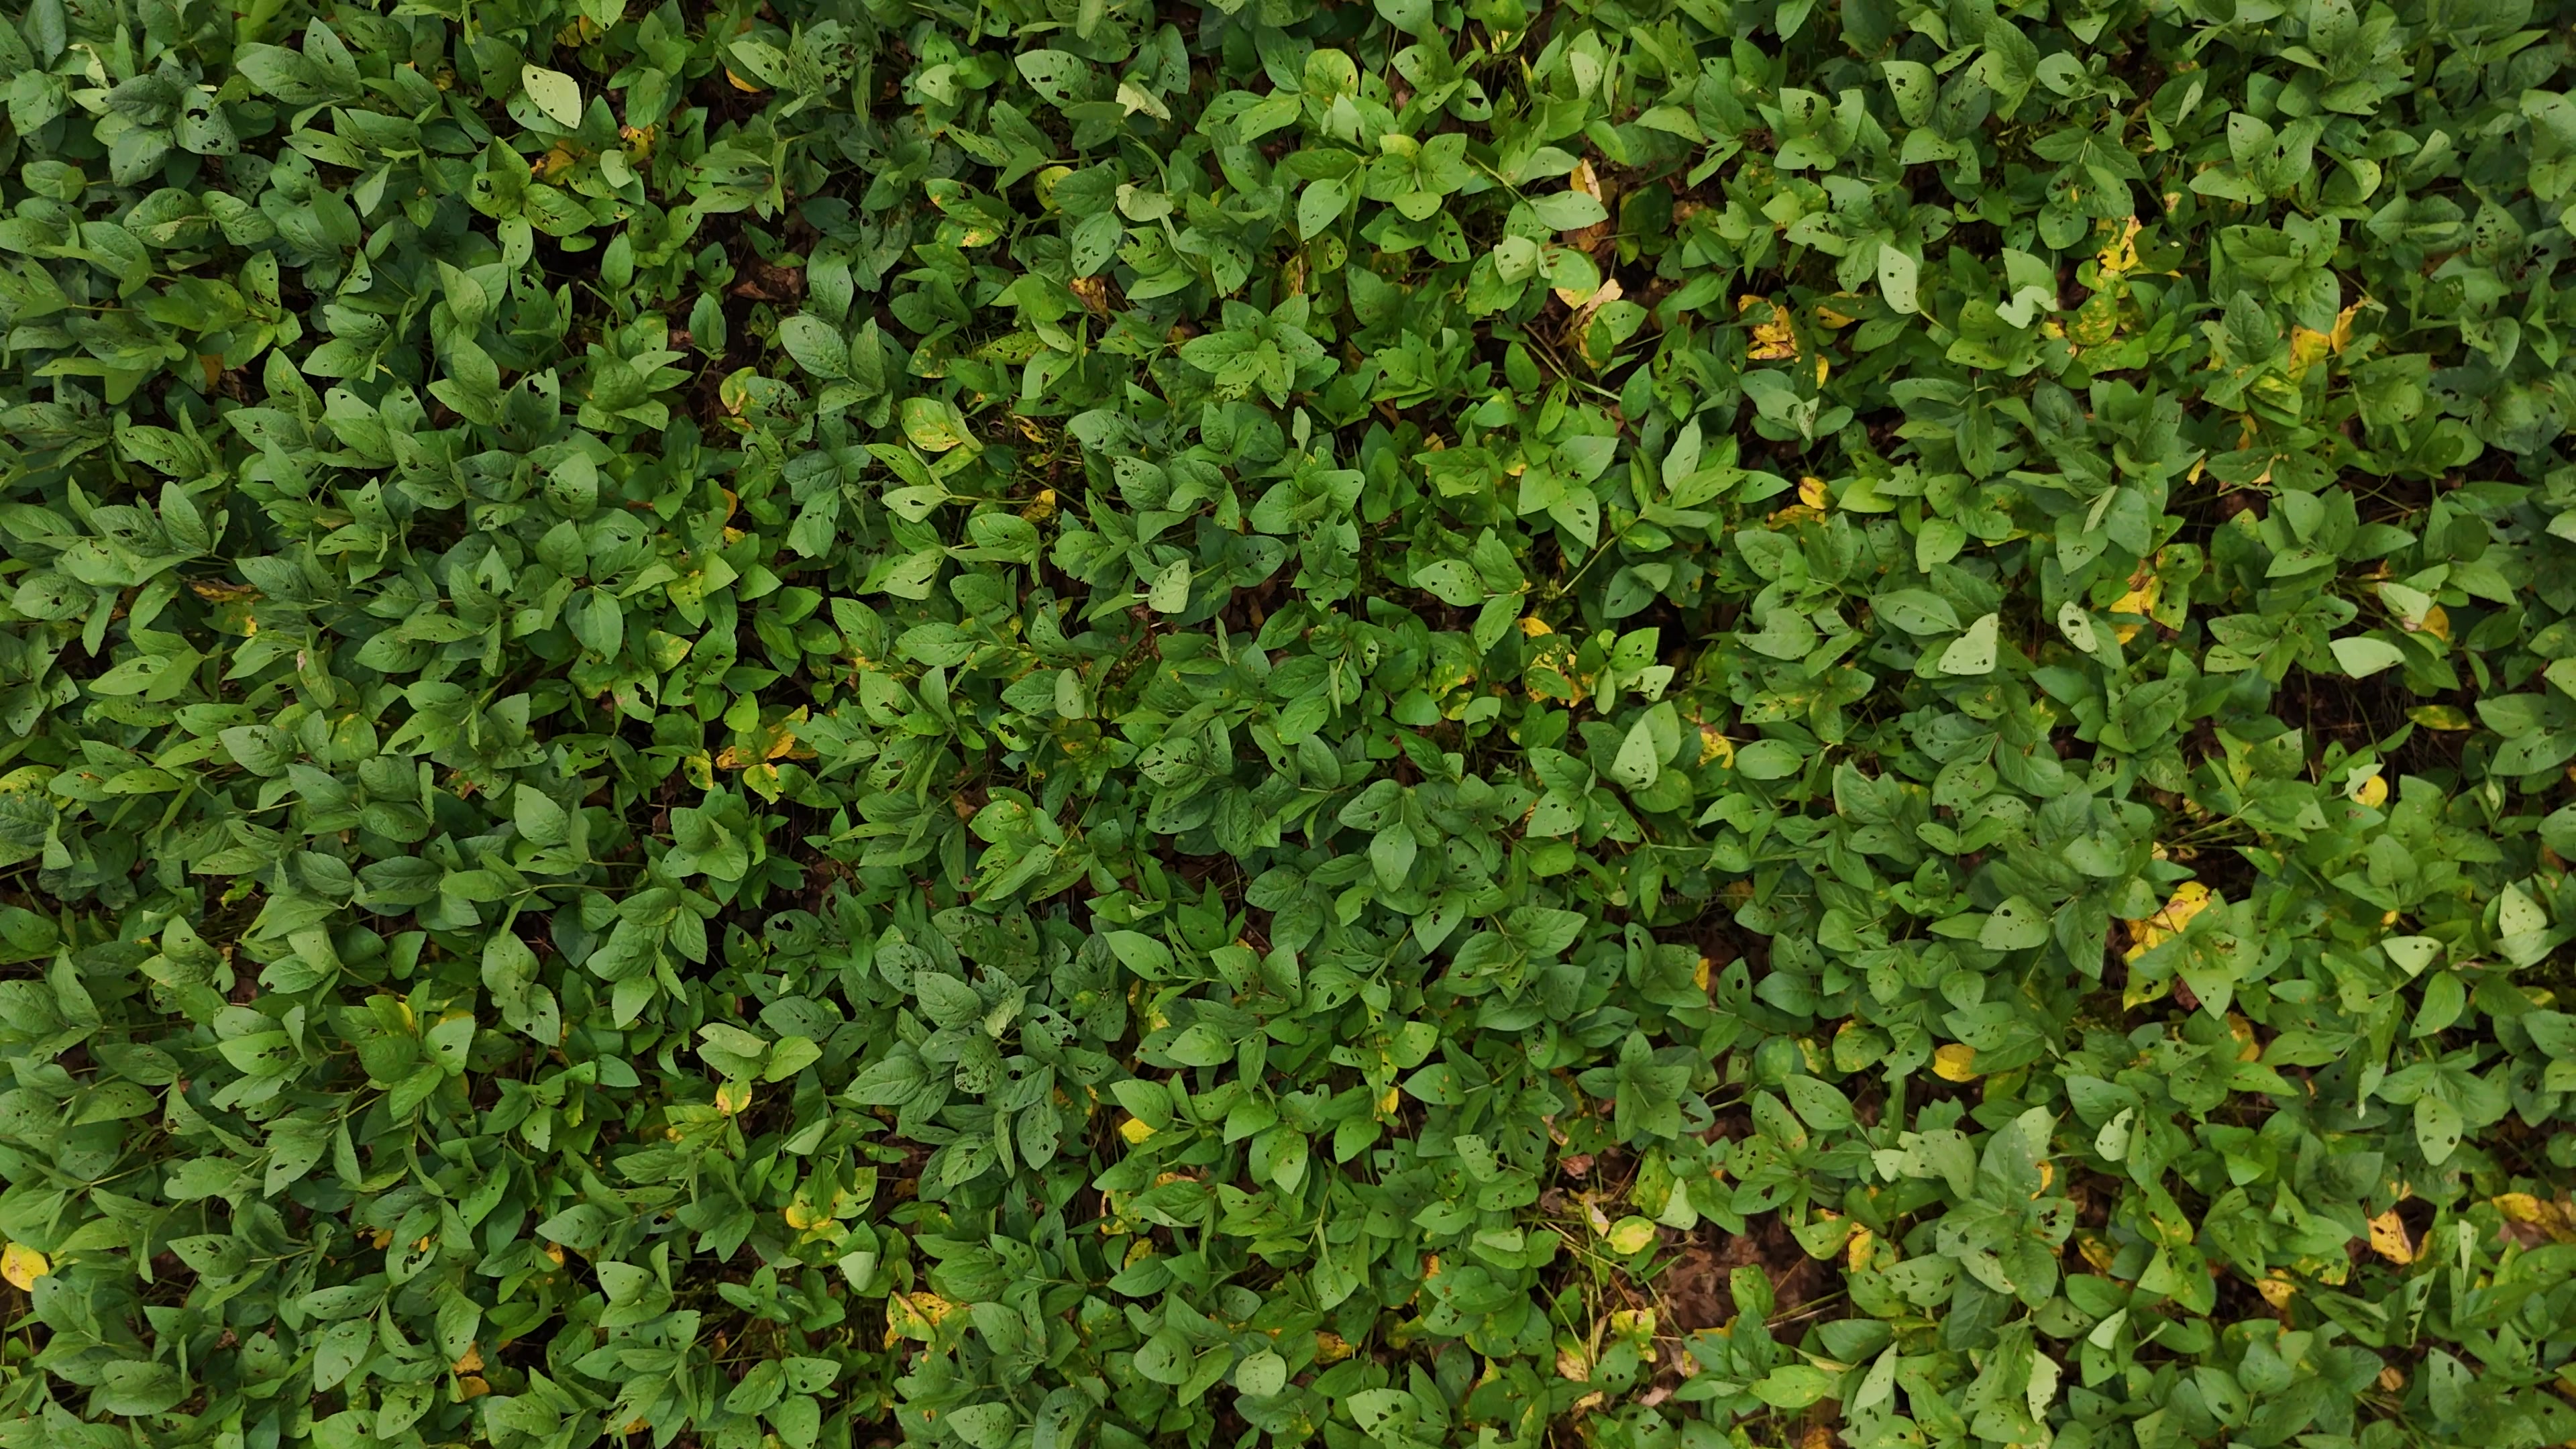
Label: Rust